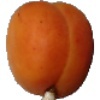
Label: apricot